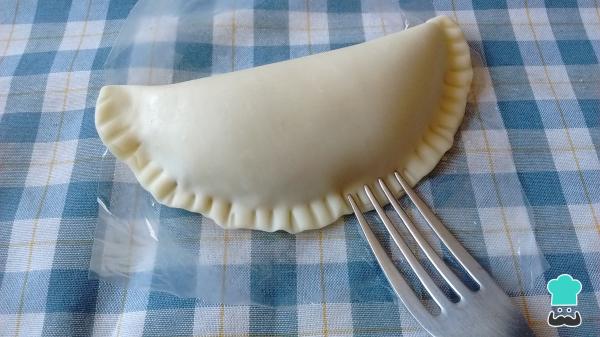
Una vez cerradas las empanadas de berenjenas, hazles un repulgue o una decoración con el tenedor, la cual ayudará a sellar mejor los bordes y que no pierdas el relleno durante la cocción.